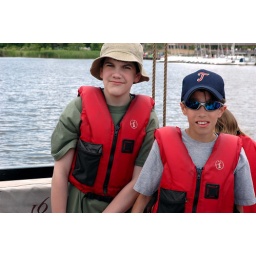
Photos from an afternoon in Chestertown, MD, including a public sail on the 1767 replica ship Sultana